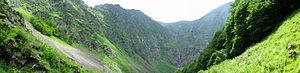
panorama du cirque d'anglade
Le cirque d'Anglade est un cirque naturel des Pyrénées ariégeoises, situé dans le Haut-Salat en amont du hameau de Salau sur la commune de Couflens.